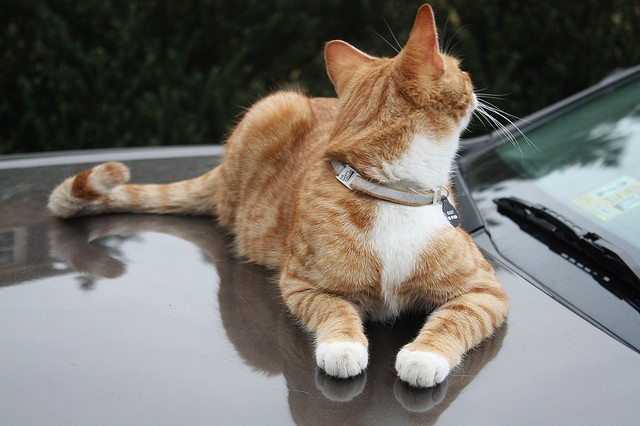
Fully grown cat laying down on top of a car.
A cat sitting on the hood of a car looking the opposite direction
Orange tabby cat laying on the hood of a car.
A tabby cat is seated on the hood of a car.
A cat is resting upon a car and staring off to the distance.